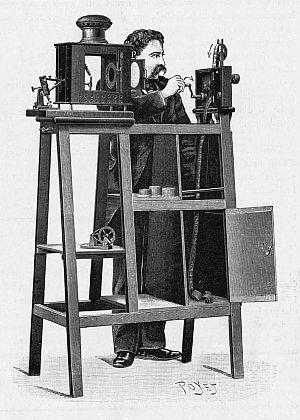
Cinematographe Camera mode filmation